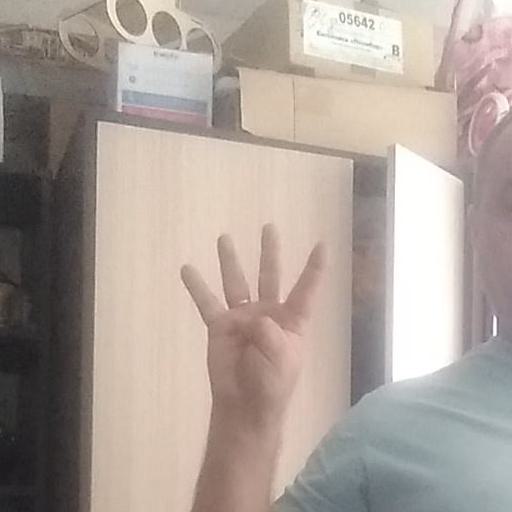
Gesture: four